Cold-weather biking

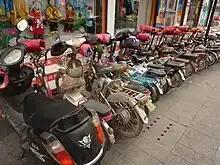
The Chinese version of hand-protecting "pogies", used on electric bicycles in cold weather.

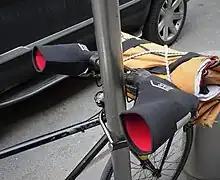
Bar Mitts in New York

Wearing several winter clothing layers make it easier to regulate body temperature when cycling in the winter. Hats, gloves, socks, arm warmers, leg warmers, scarves, neck gaiters and lightweight packable jackets, can be adjusted, added, or removed to help regulate your body temperature and personal comfort. In below freezing temperatures extra clothing items can be added to help keep you warm these include thermal pants, winter shoe covers, and longer coats.